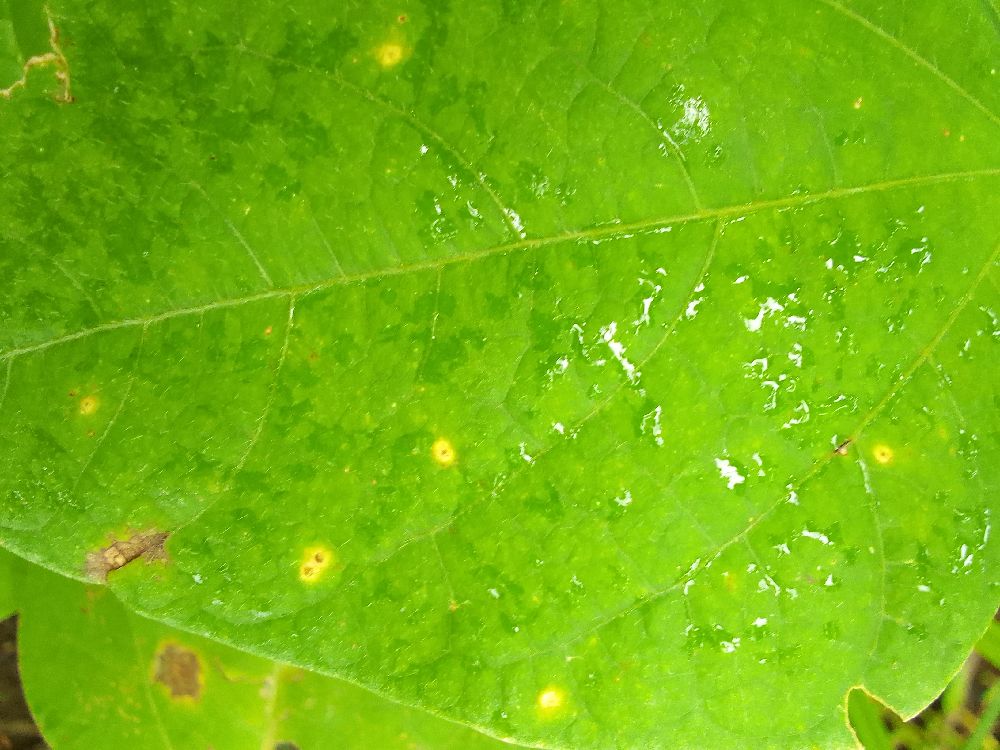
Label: rust